Wells, British Columbia

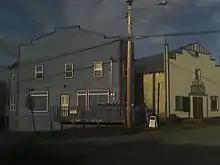
Commercial buildings on Main Street, Sunset Theatre at right

Wells doesn't have a weather station, but Barkerville does (located away). Wells has a subarctic climate (Köppen climate classification "Dfc"), resulting in long, cold and snowy winters, accompanied by short and cool summers due to its high altitude and latitude. Its growing season averages only 66 days. It is located at the mouth of Jack of Clubs Creek, and defined as the source of the Willow River at the outflow of the Jack of Clubs Lake.